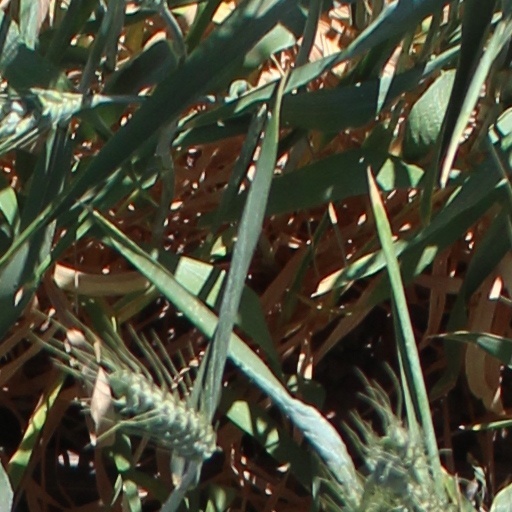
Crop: wheat